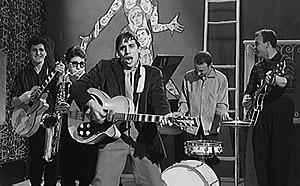
I Ribelli est un groupe beat-rock italien.